Hulk Hogan

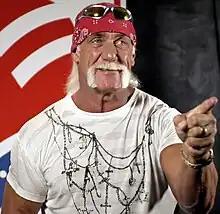
Hogan in August 2005

On April 2, 2005, Hogan was inducted into the WWE Hall of Fame class of 2005 by actor and friend Sylvester Stallone. At WrestleMania 21 on April 3, Hogan came out to rescue Eugene, who was being attacked by Muhammad Hassan and Khosrow Daivari. The build-up to Hogan's Hall of Fame induction and preparation for his WrestleMania angle was shown on the first season of "Hogan Knows Best". The next night on "Raw", Hassan and Daivari came out to confront and assault fan favorite Shawn Michaels. At Backlash on May 1, Hassan and Daivari lost to Hogan and Michaels.